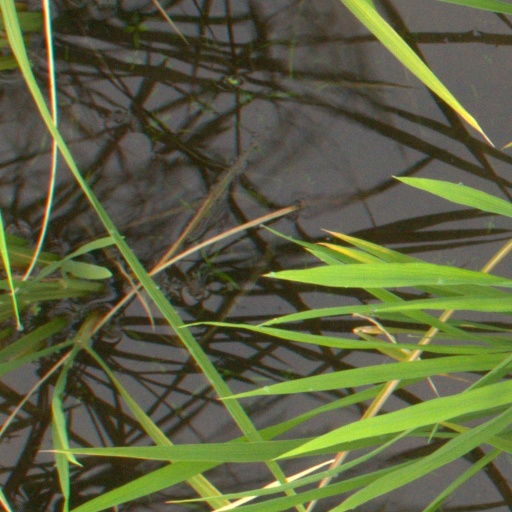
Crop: rice